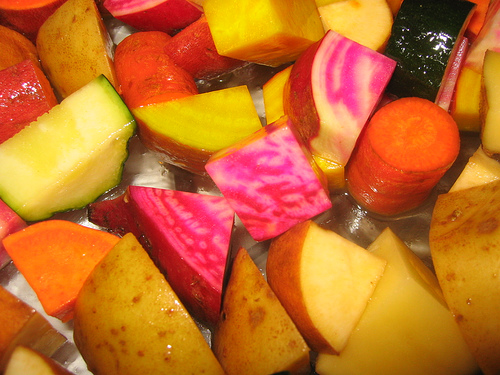
user: Given an image and a question. Answer the question in a short answer. Question: What vitamin do these fruit give? Short Answer:
assistant: vitamin c